Brașov

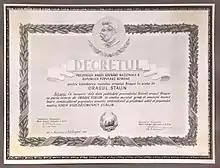
1950 decree by C. I. Parhon (co-signed by M. F. Ionescu) changing the name of Brașov to Stalin City

Another historical name used for Brașov is "Stephanopolis", from "Stephanos", crown, and "polis", city.